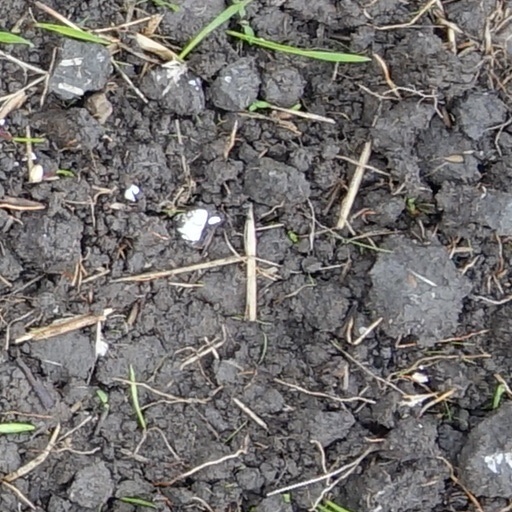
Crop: wheat